Aroanios

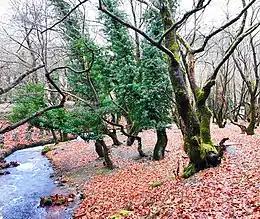
View of the landscape near Aroanios' River, karst springs

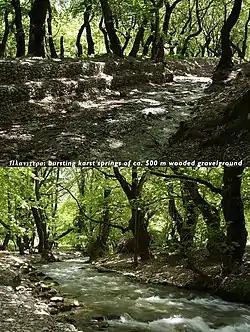
Karst spring. After 600m: 41 small karst spring outlets make an enormous water amount

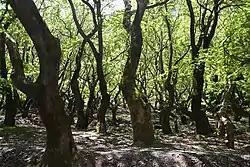
naturally watered forest of platanus trees in sand and gravel

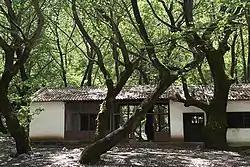
Buildings, abandoned, are standing directly in the fragile nature

The Aroanios is a river in the southern part of Achaea, Greece and a tributary of Ladon river. The water comes from the carbonate mountain range Aroania (1500-2300m). After 12 km, it meets the Ladonas (near to Pangrataika Kalyvia) in the area of "Helongospilia” (Χελωνοσπηλιά).